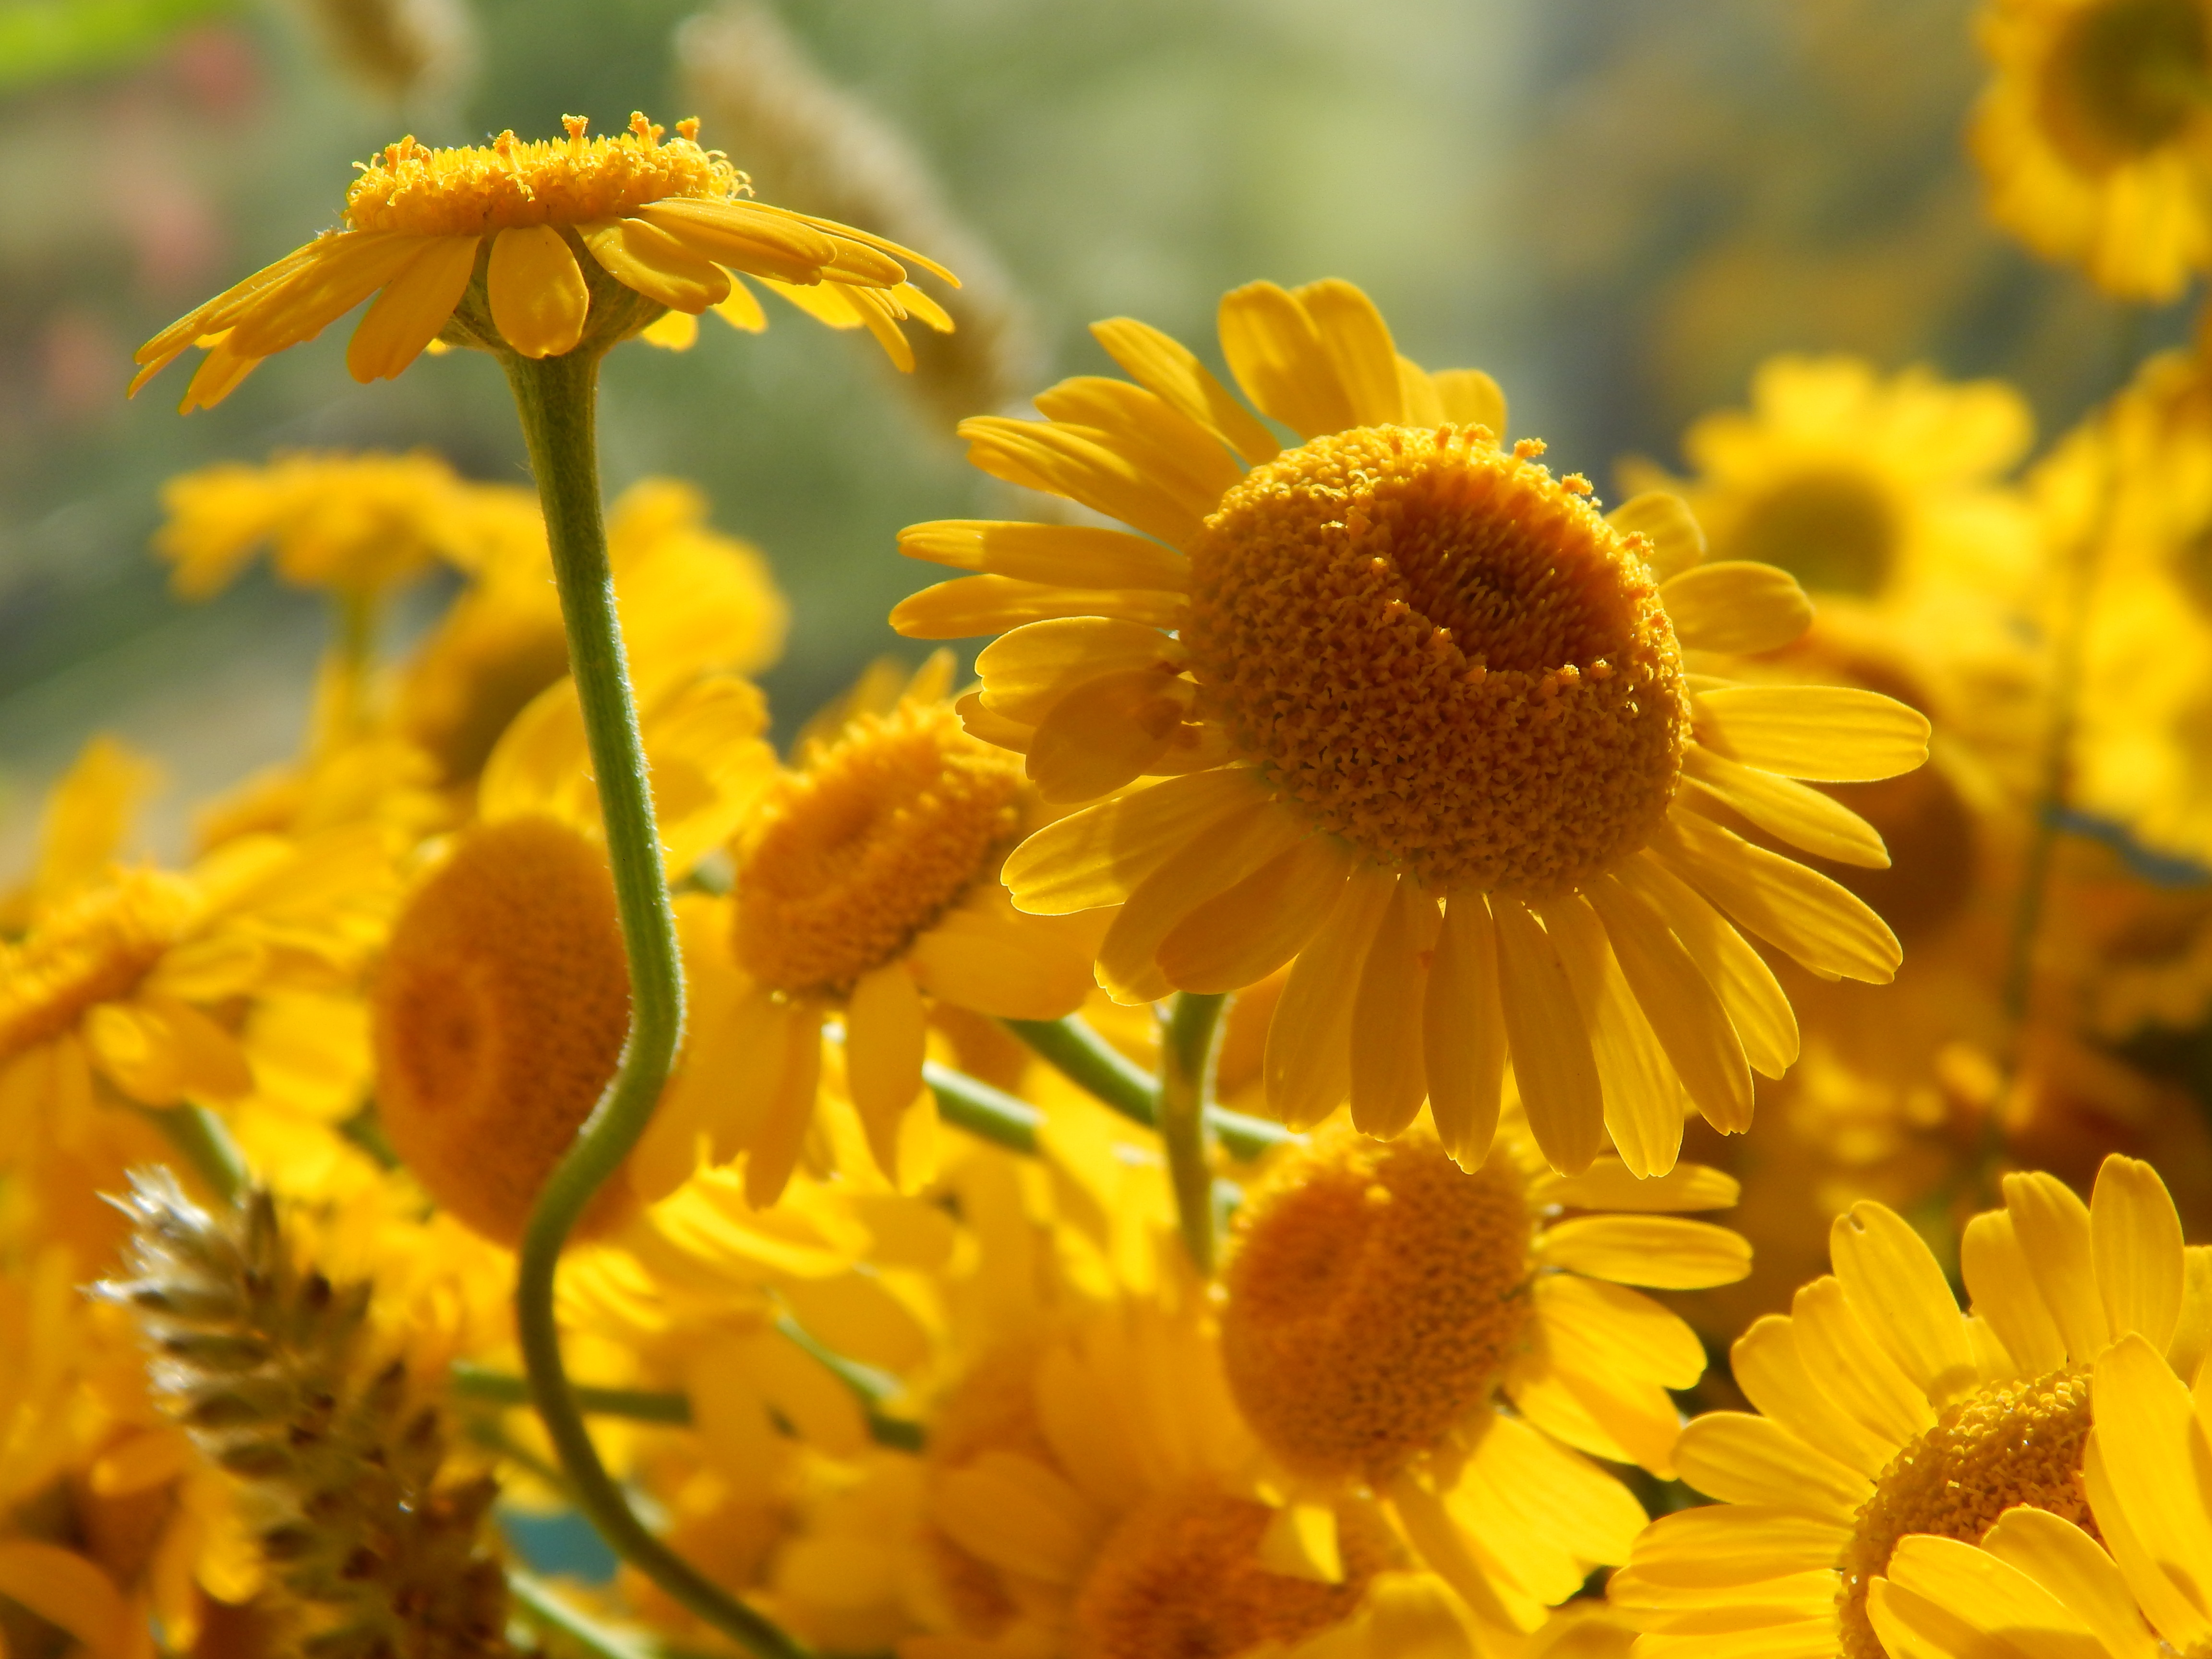
plant, field, flower, petal, daisy, herb, macro, yellow, closeup, flora, wildflower, flowers, bright, macro photography, flowers of the field, flowering plant, daisy family, yellow daisies, annual plant, land plant, chamaemelum nobile, chrysanths